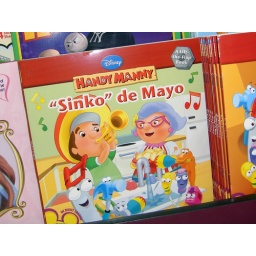
The kitchen sink in the foreground would seem to indicate that this is not a typo